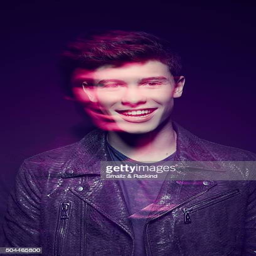
pop artist poses for a portrait at awards